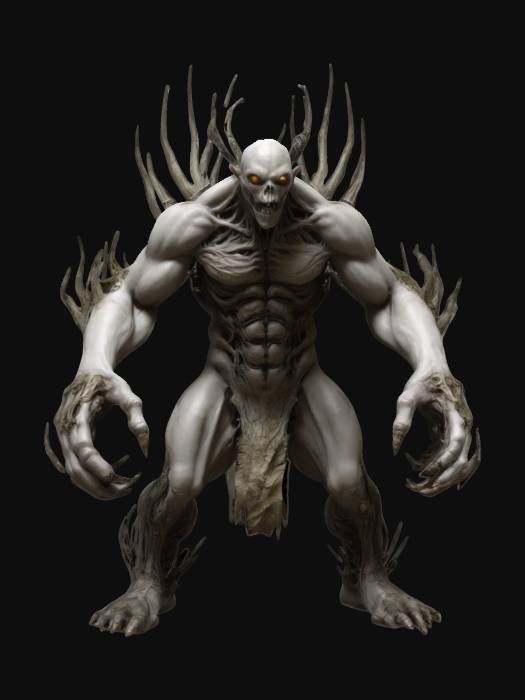
미적 점수 (1~10점): 3